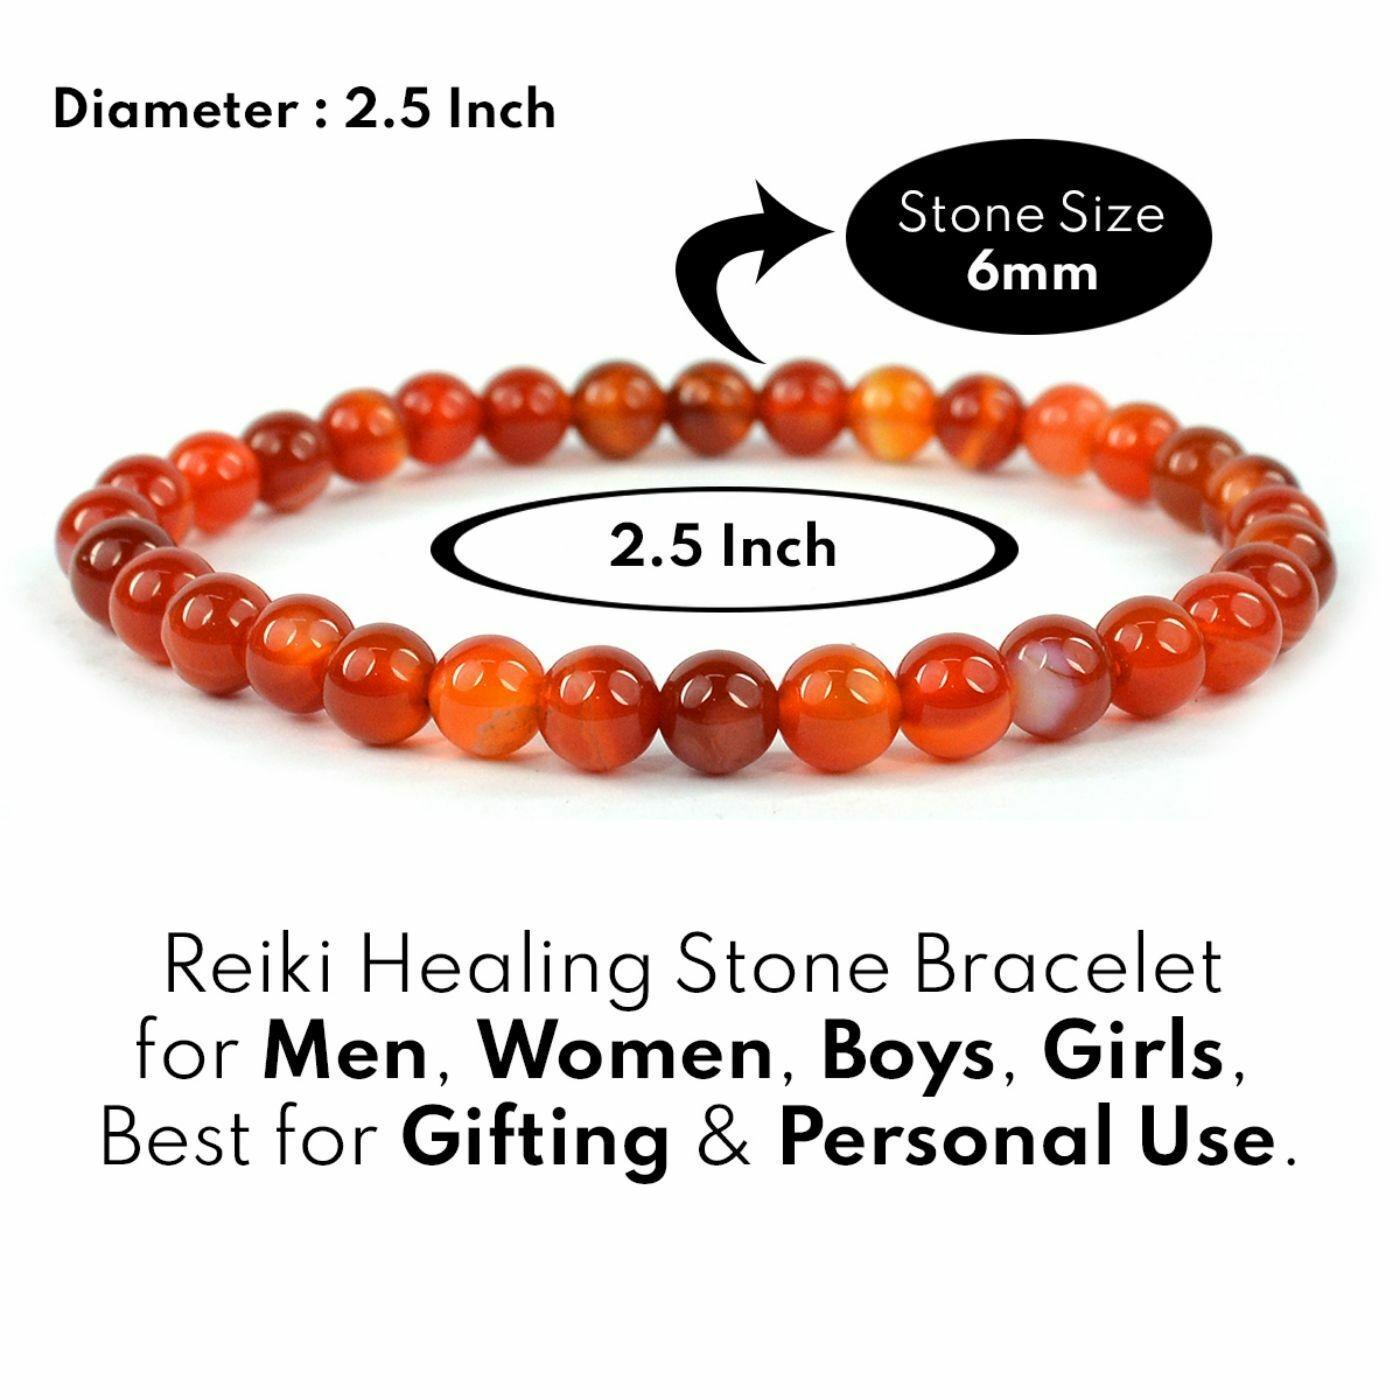
 Reiki Crystal Products Carnelian Bracelet, Round Bead 6 mm Bracelet for Reiki Healing and Crystal Healing Stones
Type: Bracelets & Bangles
Brand: Reiki Crystal Products
Price: Rs. 299
Stretchable Elastic Handmade Natural Crystal Stone Bracelet | Diameter : 2.5 Inch. | Stone Size - 6 mm | Charged By Reiki Grand Master & Vastu Expert
Features: Stretchable Elastic Handmade Natural Crystal Stone Bracelet | Diameter : 2.5 Inch. | Stone Size - 6 mm | Charged By Reiki Grand Master & Vastu Expert,Natural Healing Stone for Reiki Healing, Crystal Healing, Numerology, Tarot, Astrology, Vastu, Angle Healing & Feng Shui,100% Authentic, Original and Natural Healing Stone / Crystal - small holes, crack marks on the surface or inside the stones are often visible,Material : Natural Healing Stones See Images & Product Description For Healing Properties /Advantages,Stylish Party-Daily-Office-Casual Wear Reiki Healing Stone Bracelet for Men, Women, Boys, Girls. Best for Gifting & Personal Use.
Included: Pack Of 1 X Carnelian 6 mm Bracelet